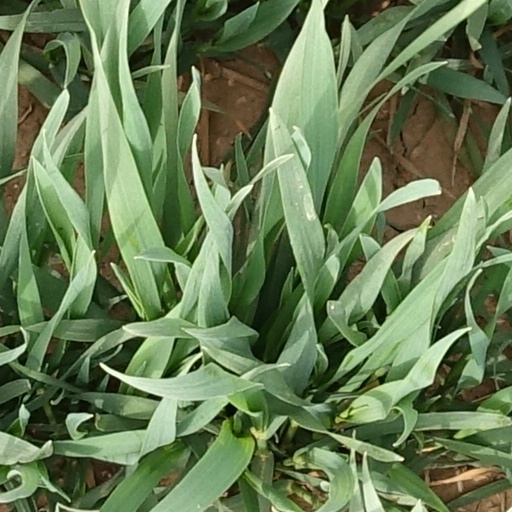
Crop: wheat